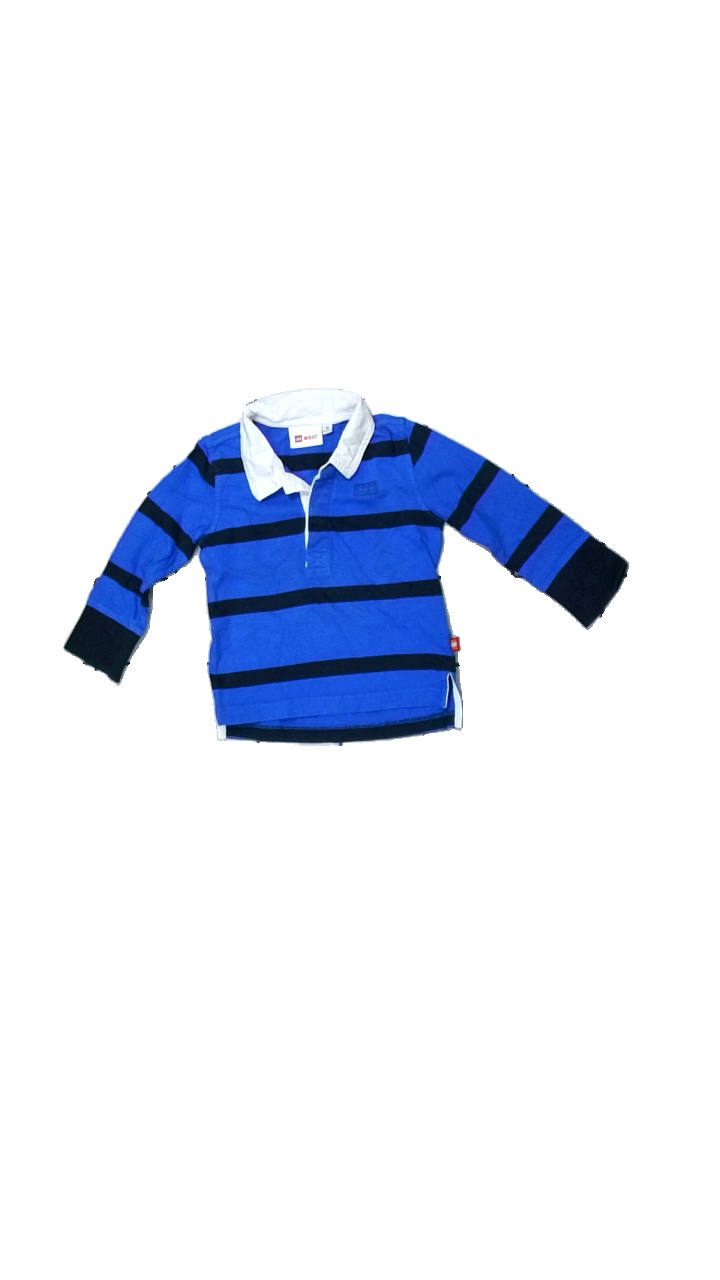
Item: Top (Children)
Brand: Lego Wear
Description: randig långärmad tröja urtvättad
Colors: White, Blue, Black
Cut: Regular
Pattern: Striped
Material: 100% cotton
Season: All
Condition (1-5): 2
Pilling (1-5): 2
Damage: hål
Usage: Export
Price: <50